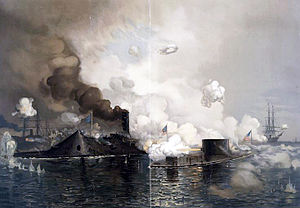
Panserskib
Den første kamp mellem panserskibe: CSS Virginia (til venstre) mod USS Monitor, i 1862 i Slaget ved Hampton Roads
Et panserskib var et dampdrevet krigsskib fra anden halvdel af det 19. århundrede, beskyttet af panserplader af jern eller stål.